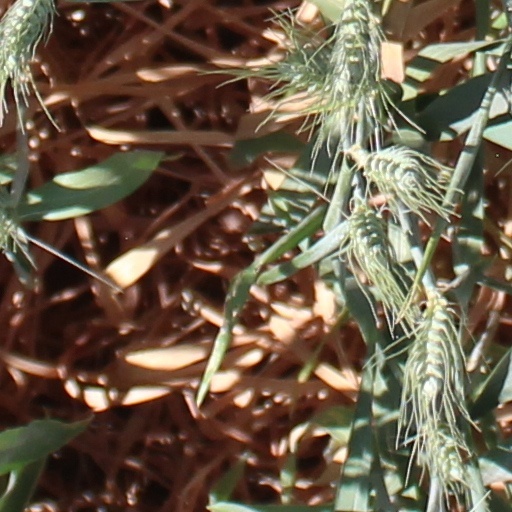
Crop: wheat